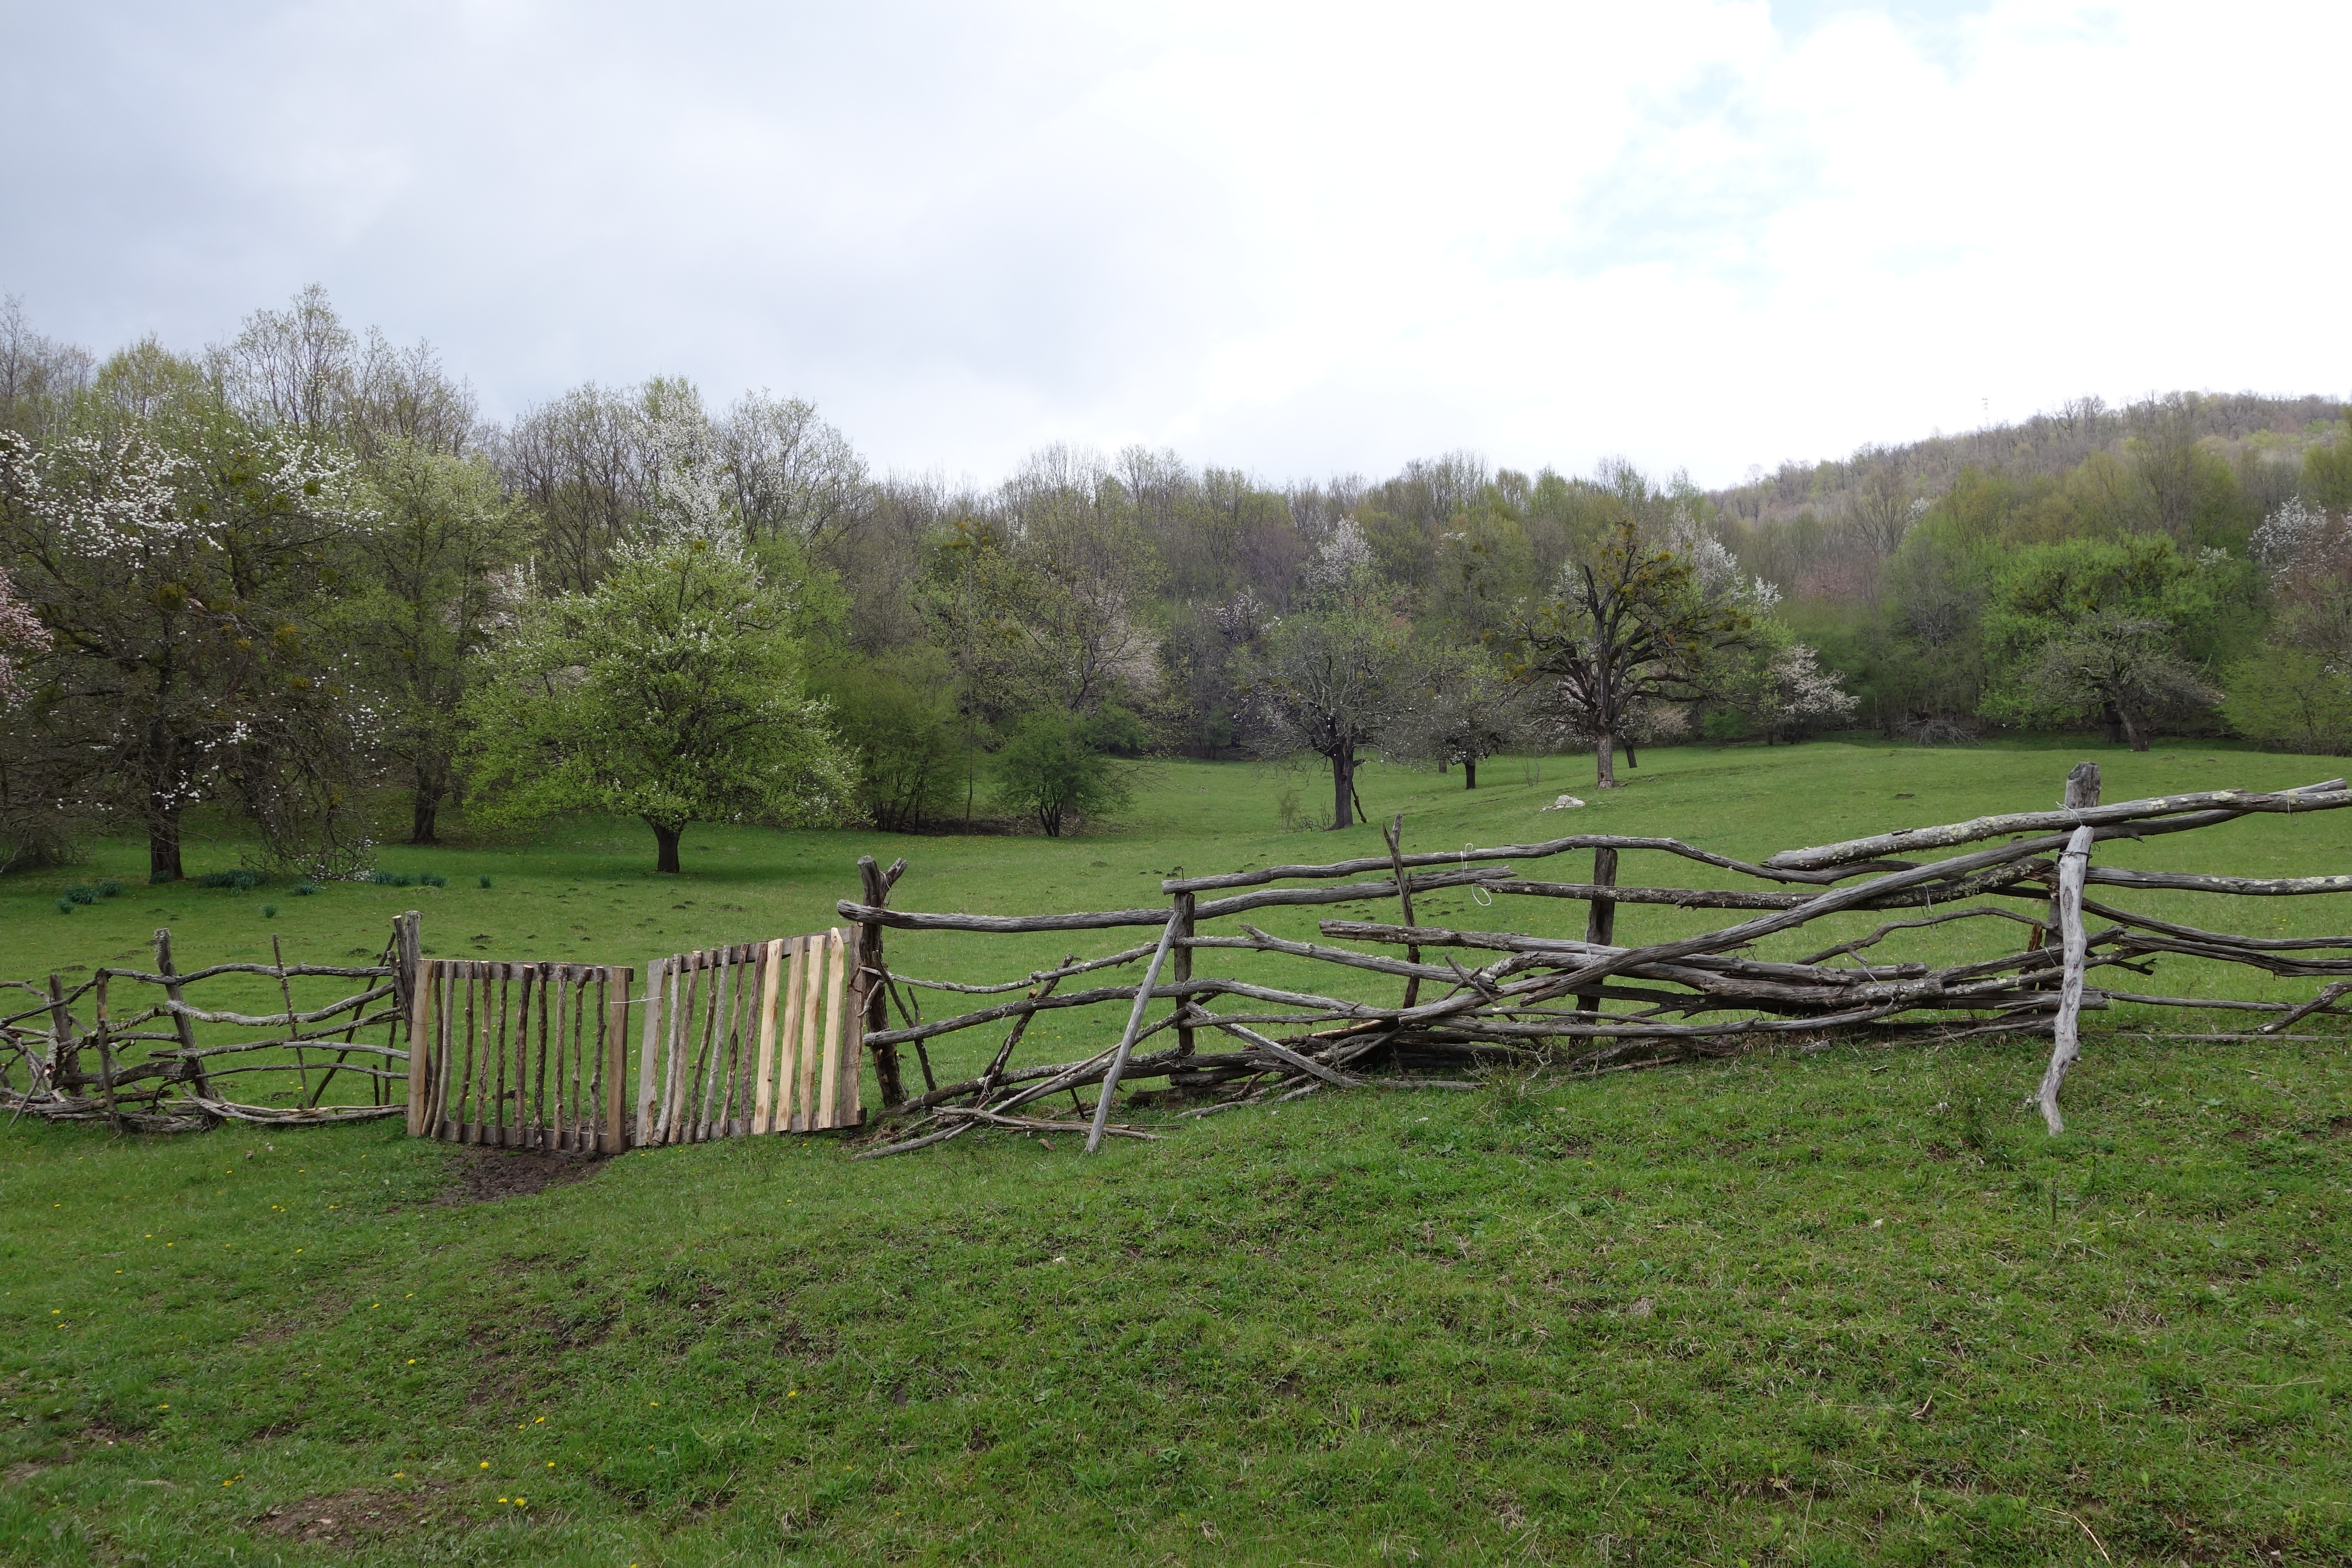
nature, grass, fence, field, farm, lawn, meadow, countryside, old, village, journey, pasture, ranch, agriculture, natur, russia, backwoods, rural area, outdoor structure, home fencing, land lot